Adil Shukurov

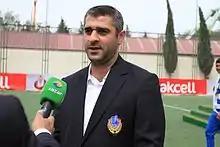

Adil Shukurov (born 16 August 1977) is an Azerbaijani football manager and former football defender.